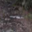
Label: trout